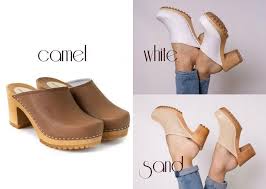
Label: Clog